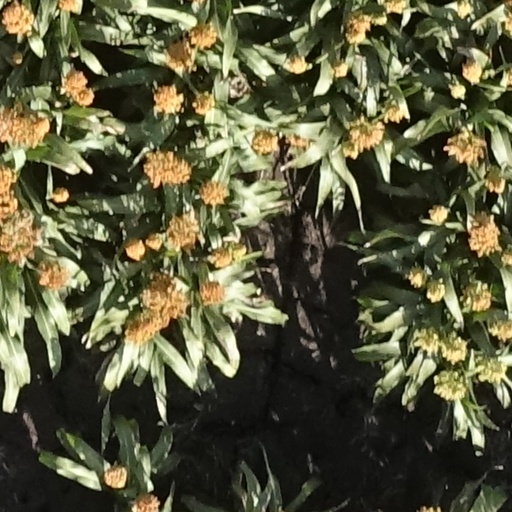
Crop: sorghum